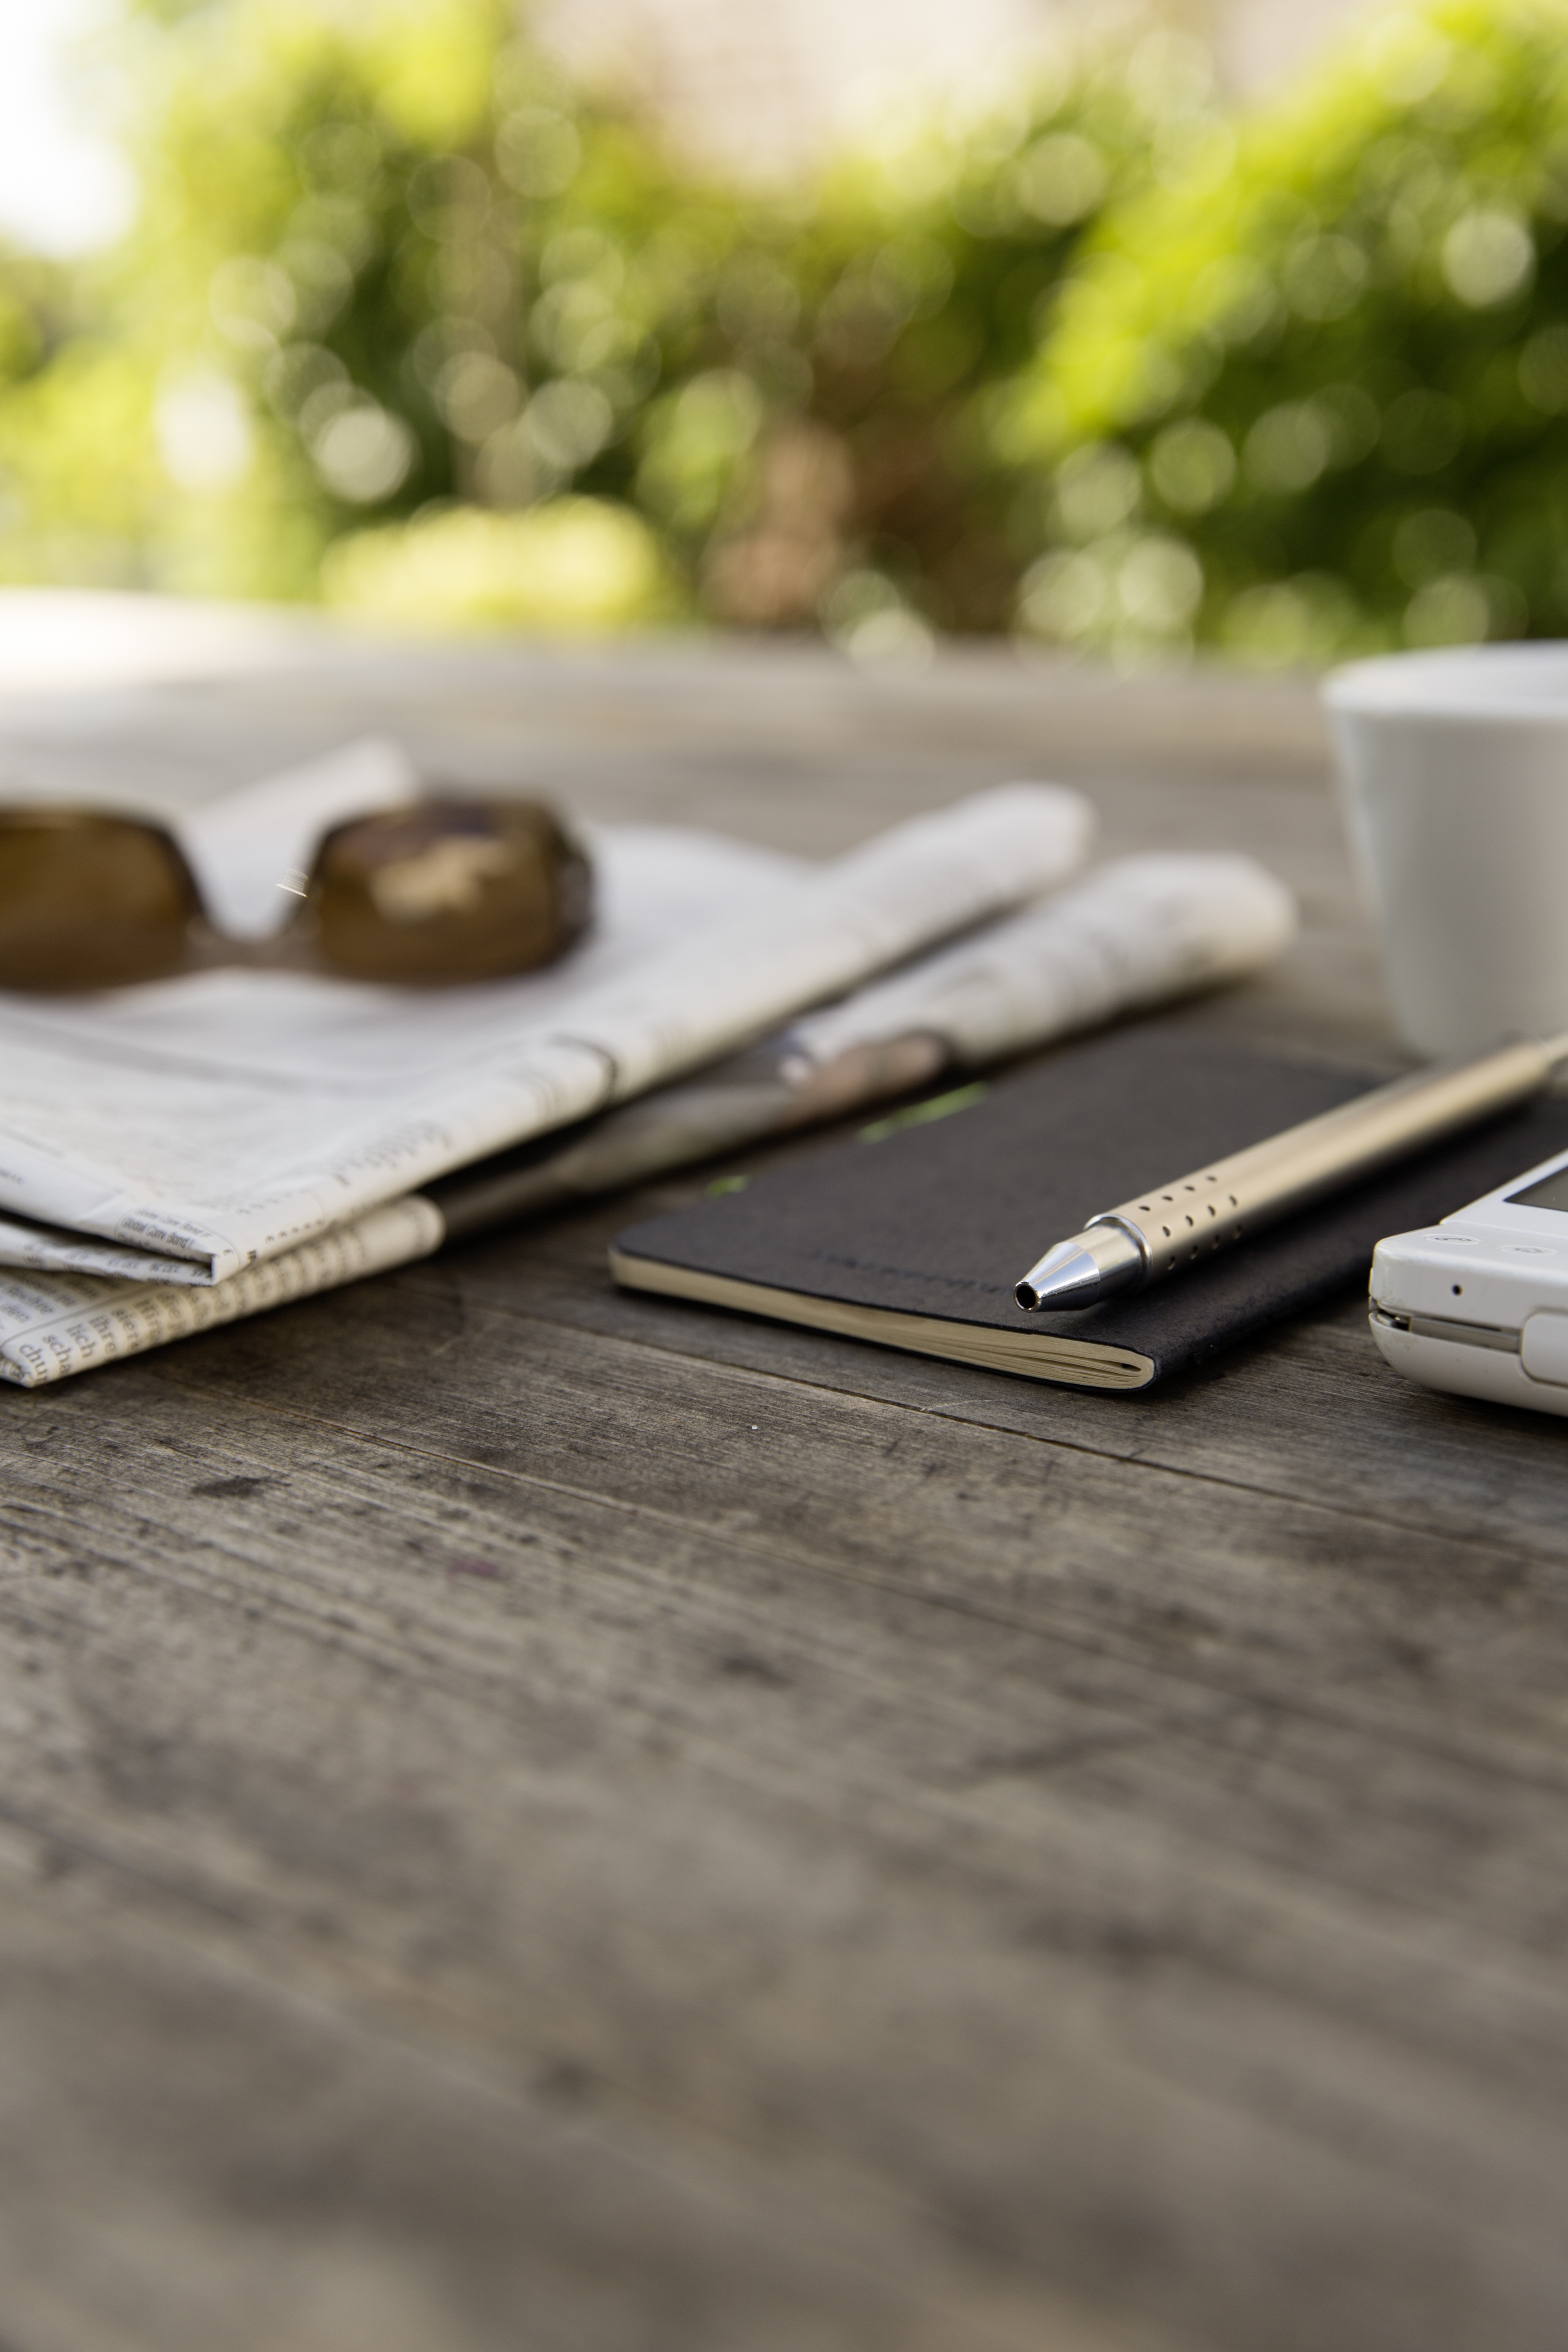
notebook, smartphone, writing, table, wood, pen, newspaper, green, garden, material, chart, sunglasses, course, break, shares